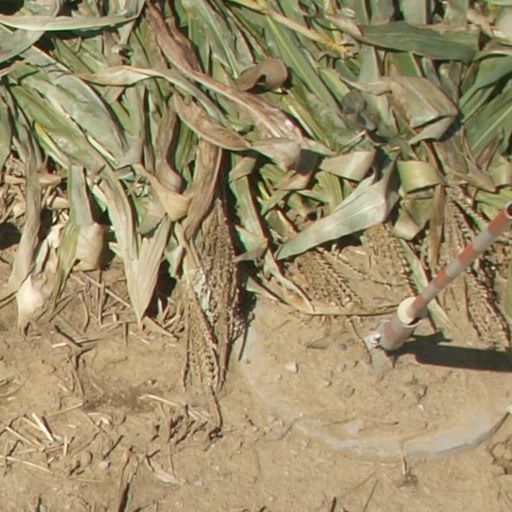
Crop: maize; corn